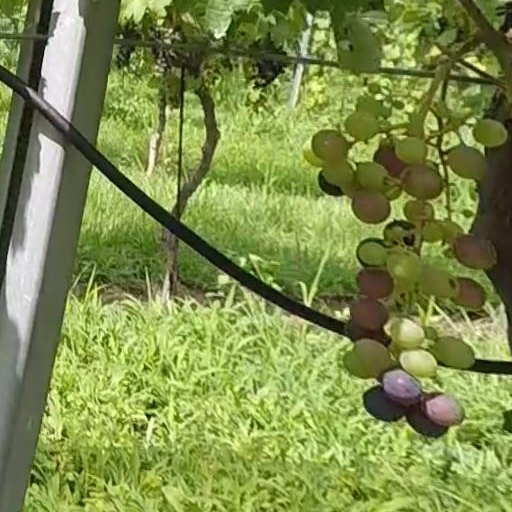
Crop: grape